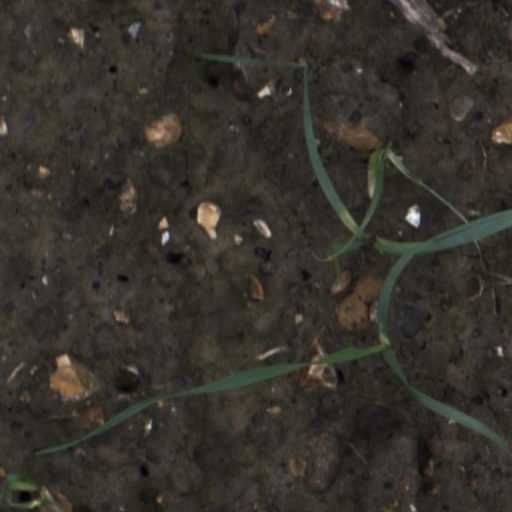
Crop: wheat